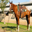
Label: horse